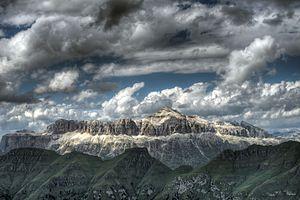
Le groupe du Sella est un chaînon montagneux des Dolomites, situé entre les vallées Gardena et Badia, Fassa et Livinallongo, et caractérisé par un plateau situé à son sommet, d'où émerge son point culminant, le Piz Boè.